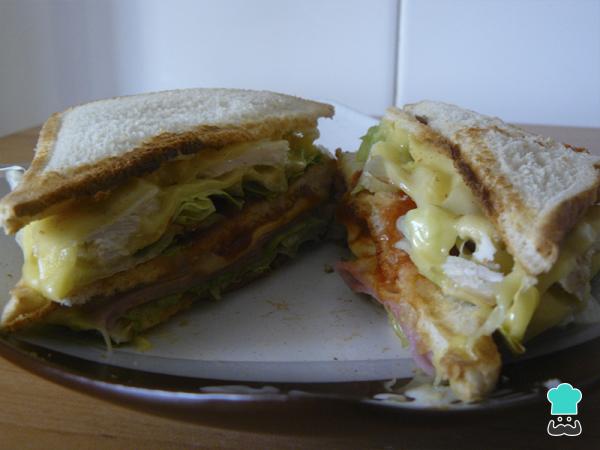
Apretamos levemente y cortamos en dos mitades el sándwich de pollo, jamón y queso para poner al descubierto el manjar que nos vamos a comer hoy.